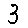
Label: 3